Eva Wahlström

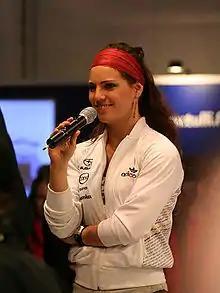
Wahlström in 2006

Eva Ulrika Birgitta Räsänen ( Wahlström; born 30 October 1980) is a Finnish former professional boxer who competed from 2010 to 2020. She held the WBC female super-featherweight title from 2015 to 2020 and at regional level the European female super-featherweight title from 2012 to 2015. As an amateur she won a silver medal in the lightweight division at the 2004 and 2005 Women's European Championships, and represented Finland at the 2006 Women's World Championships. She is the most successful professional boxer from Finland to date, being the first and only Finn to have won a world title from one of the four major boxing sanctioning bodies.